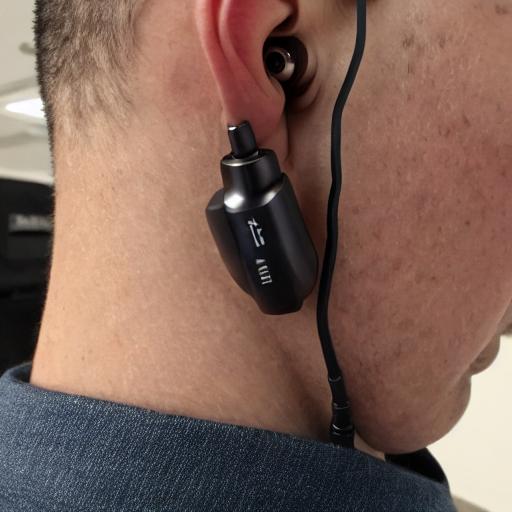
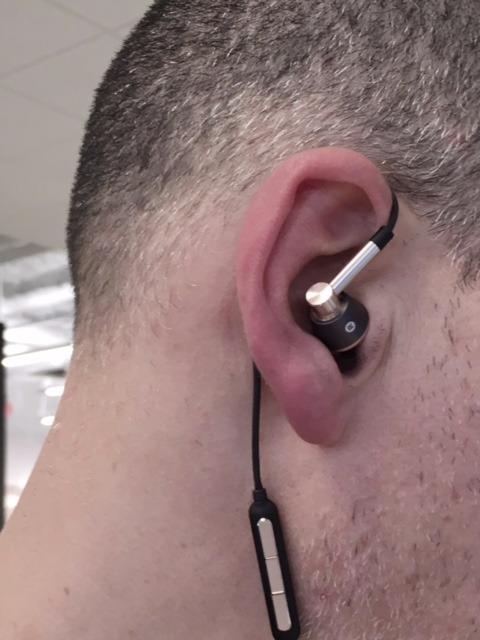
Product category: headphones
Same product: no